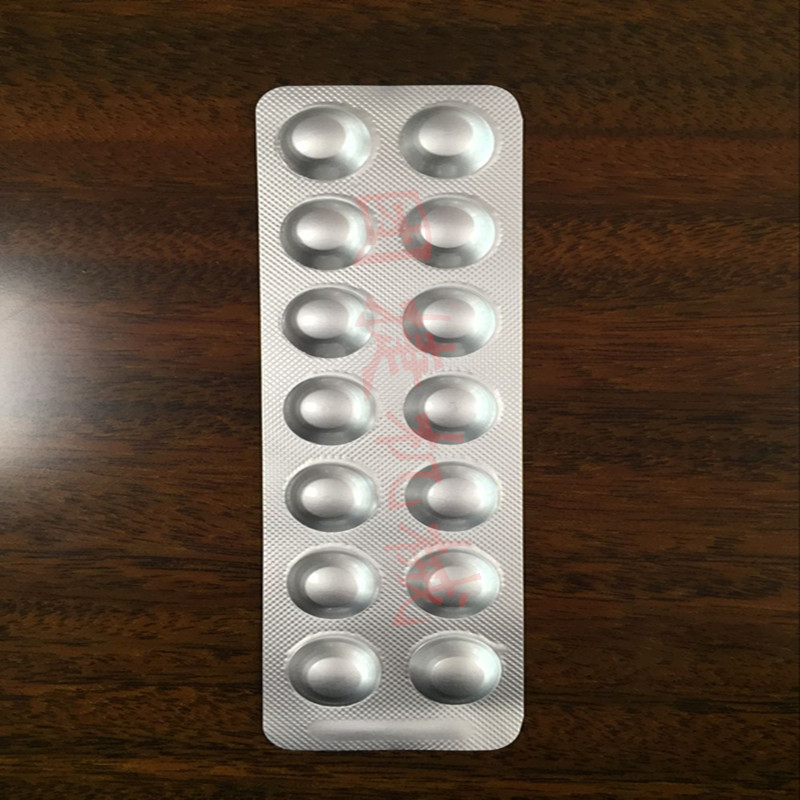
Label: plastic